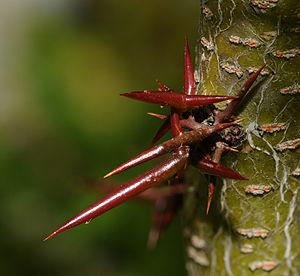
Épines de févier d'Amérique (Gleditsia triacanthos) (focus stacking). Image composée de 25 photos assemblées avec CombineZP. This file was uploaded with Commonist. This photograph was taken with a Nikon D300 This &#32